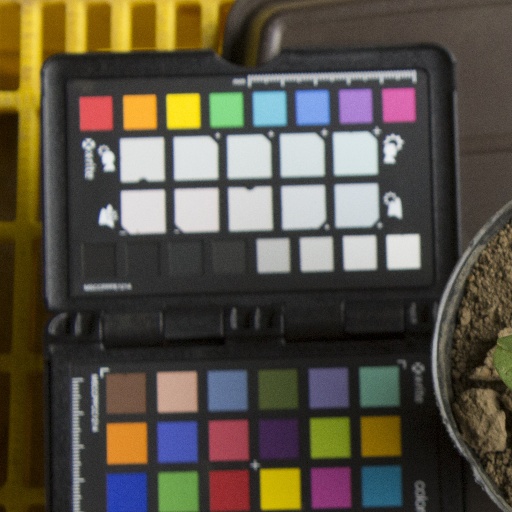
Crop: soybean